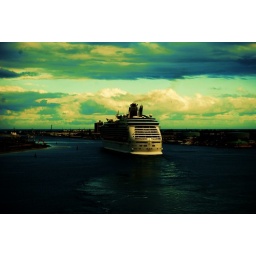
picture of another cruise ship i took as our boat was coming in to dock